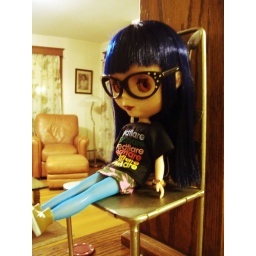
Cola took a seat in this little chair my mom has in her house. So cute!